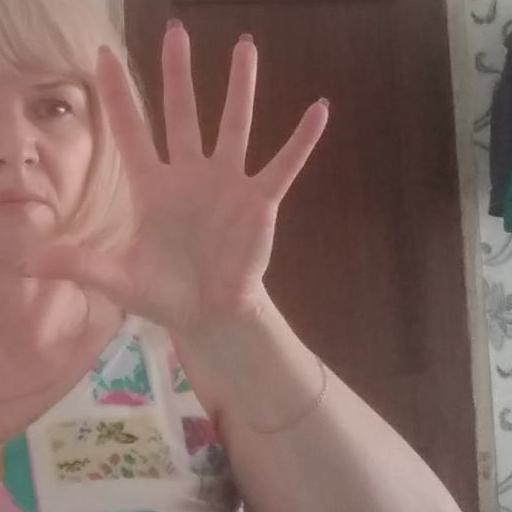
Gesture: palm